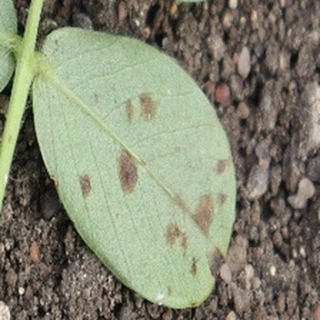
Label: groundnut_rust